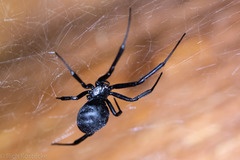
Species: Lactrodectus_hesperus